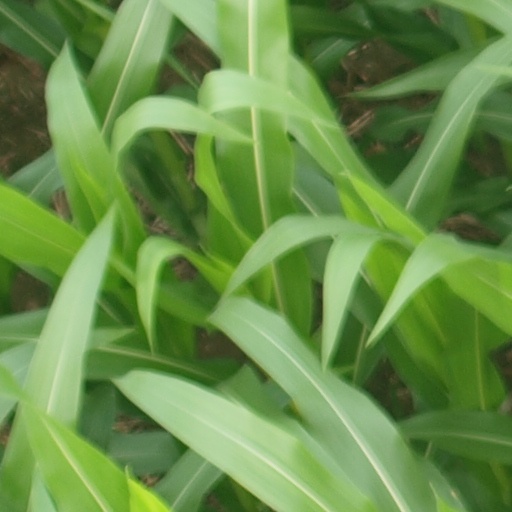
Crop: maize; corn